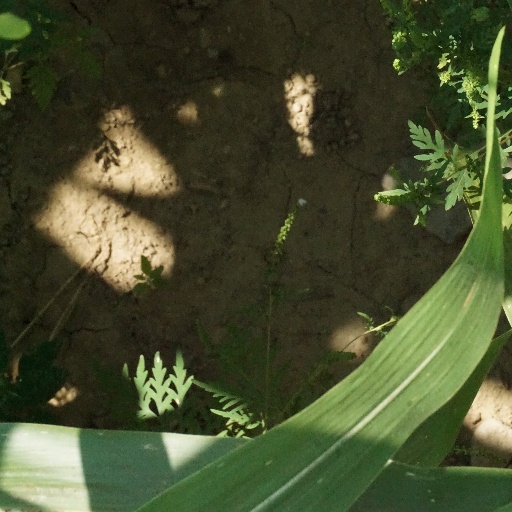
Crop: maize; corn